Short Kut

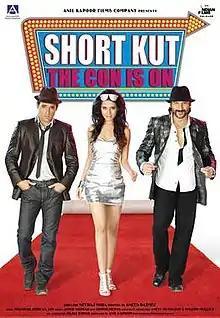
Theatrical release poster

Shortkut (also known as Short Kut: The Con Is On) is a 2009 Indian Hindi-language comedy film directed by Neeraj Vora and produced by Anil Kapoor under Anil Kapoor Films Company. The film stars Akshaye Khanna, Arshad Warsi, and Amrita Rao in lead roles. It was released on 10 July 2009 worldwide to mostly negative reviews from critics.